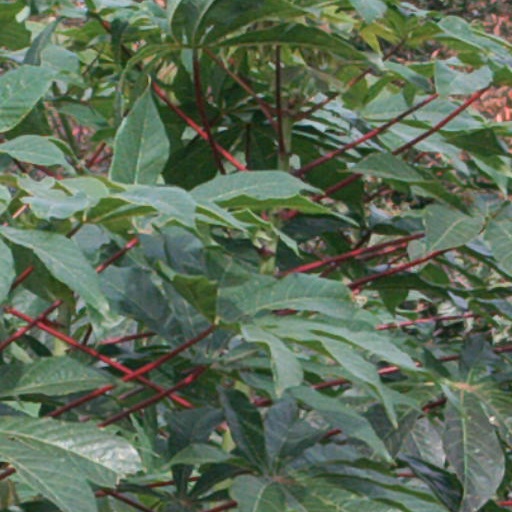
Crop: cassava